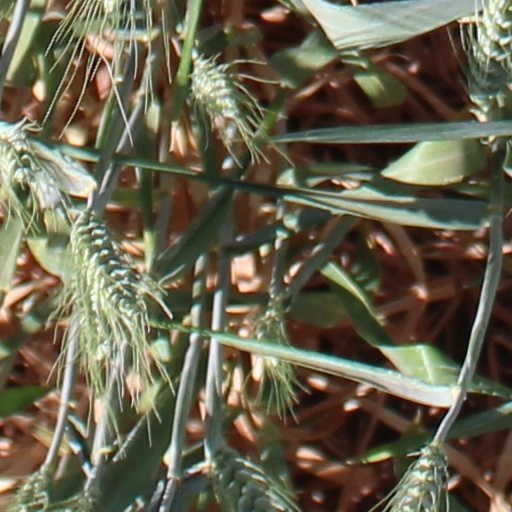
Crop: wheat